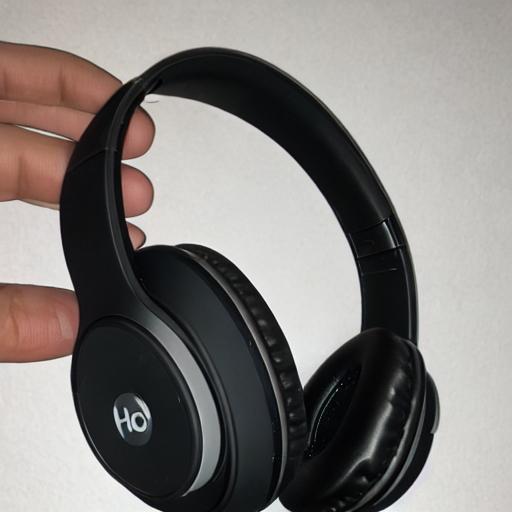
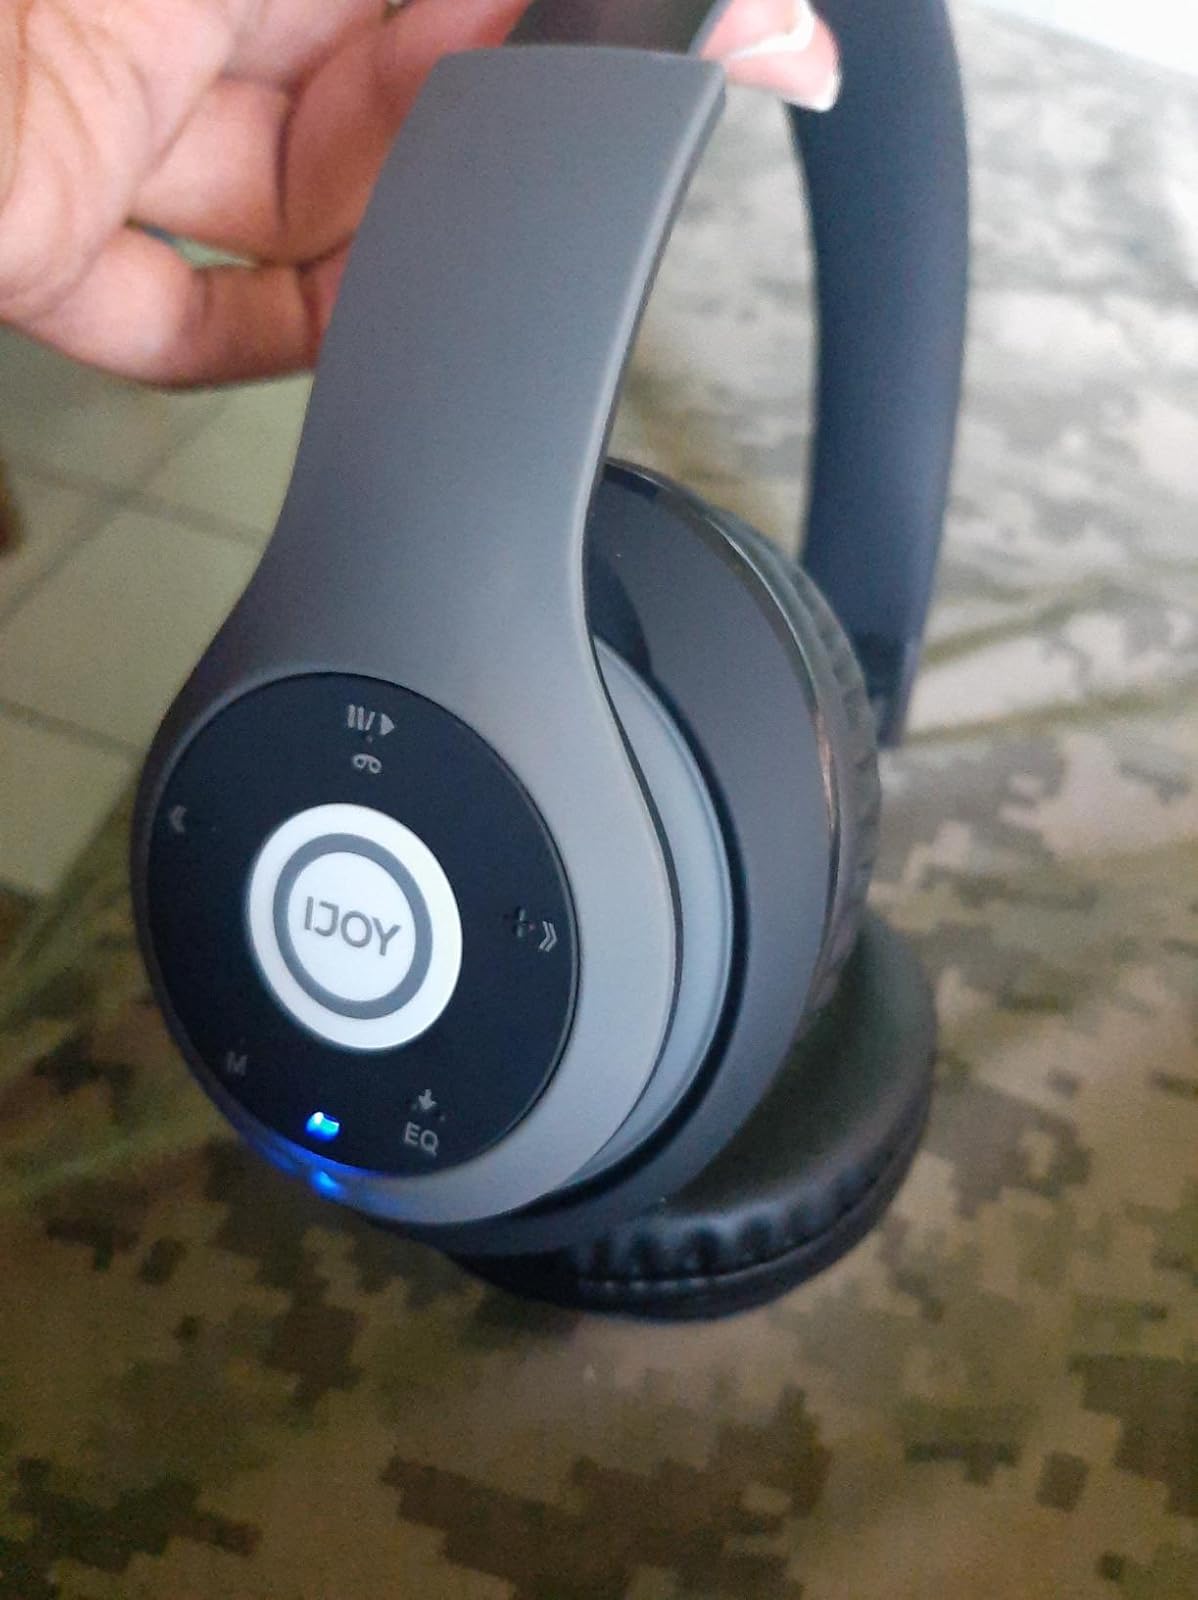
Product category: headphones
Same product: no